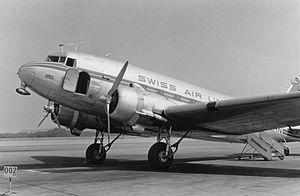
Swissair était la compagnie aérienne nationale suisse. Elle a été fondée en 1931 par Balz Zimmermann et par le pionnier de l’aviation Walter Mittelholzer. SAirGroup fait faillite le 2 octobre 2001 et cesse son activité en mars 2002. La compagnie arborait la croix suisse comme marque distinctive.